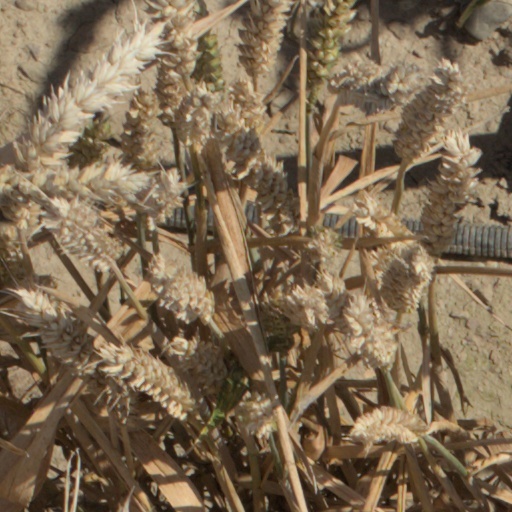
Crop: wheat